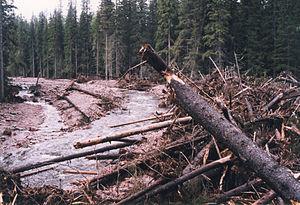
Le Dalälven est un fleuve du centre de la Suède. D'une longueur de 541 kilomètres, c'est le deuxième plus long fleuve du pays et il possède le quatrième plus grand bassin versant mais n'est que le septième en termes de débit annuel à son embouchure.
Le parc national de Fulufjället est un parc national suédois situé le long de la frontière norvégienne. D'une superficie totale de 385 km², il est entièrement situé sur le territoire de la commune d'Älvdalen dans la province de Dalécarlie. Il couvre la partie suédoise du massif de Fulufjället, le plus septentrional des Alpes scandinaves en Suède. La partie norvégienne du massif est protégée par le parc national de Fulufjellet. Ce massif est un haut plateau culminant, dans sa partie suédoise, à 1 042 m d'altitude, profondément entaillé par plusieurs rivières appartenant au bassin versant du fleuve Dalälven.